Agriculture in New York

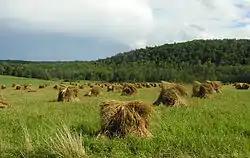
Farmland in rural Steuben County

Honeoye soil, located mainly on the low plateau in the northern part of the Appalachian Plateau, in the southern part of the Ontario Lowland, and Mohawk Valley, is recognized as one of the most productive agricultural soils and as the quasi-official New York state soil.